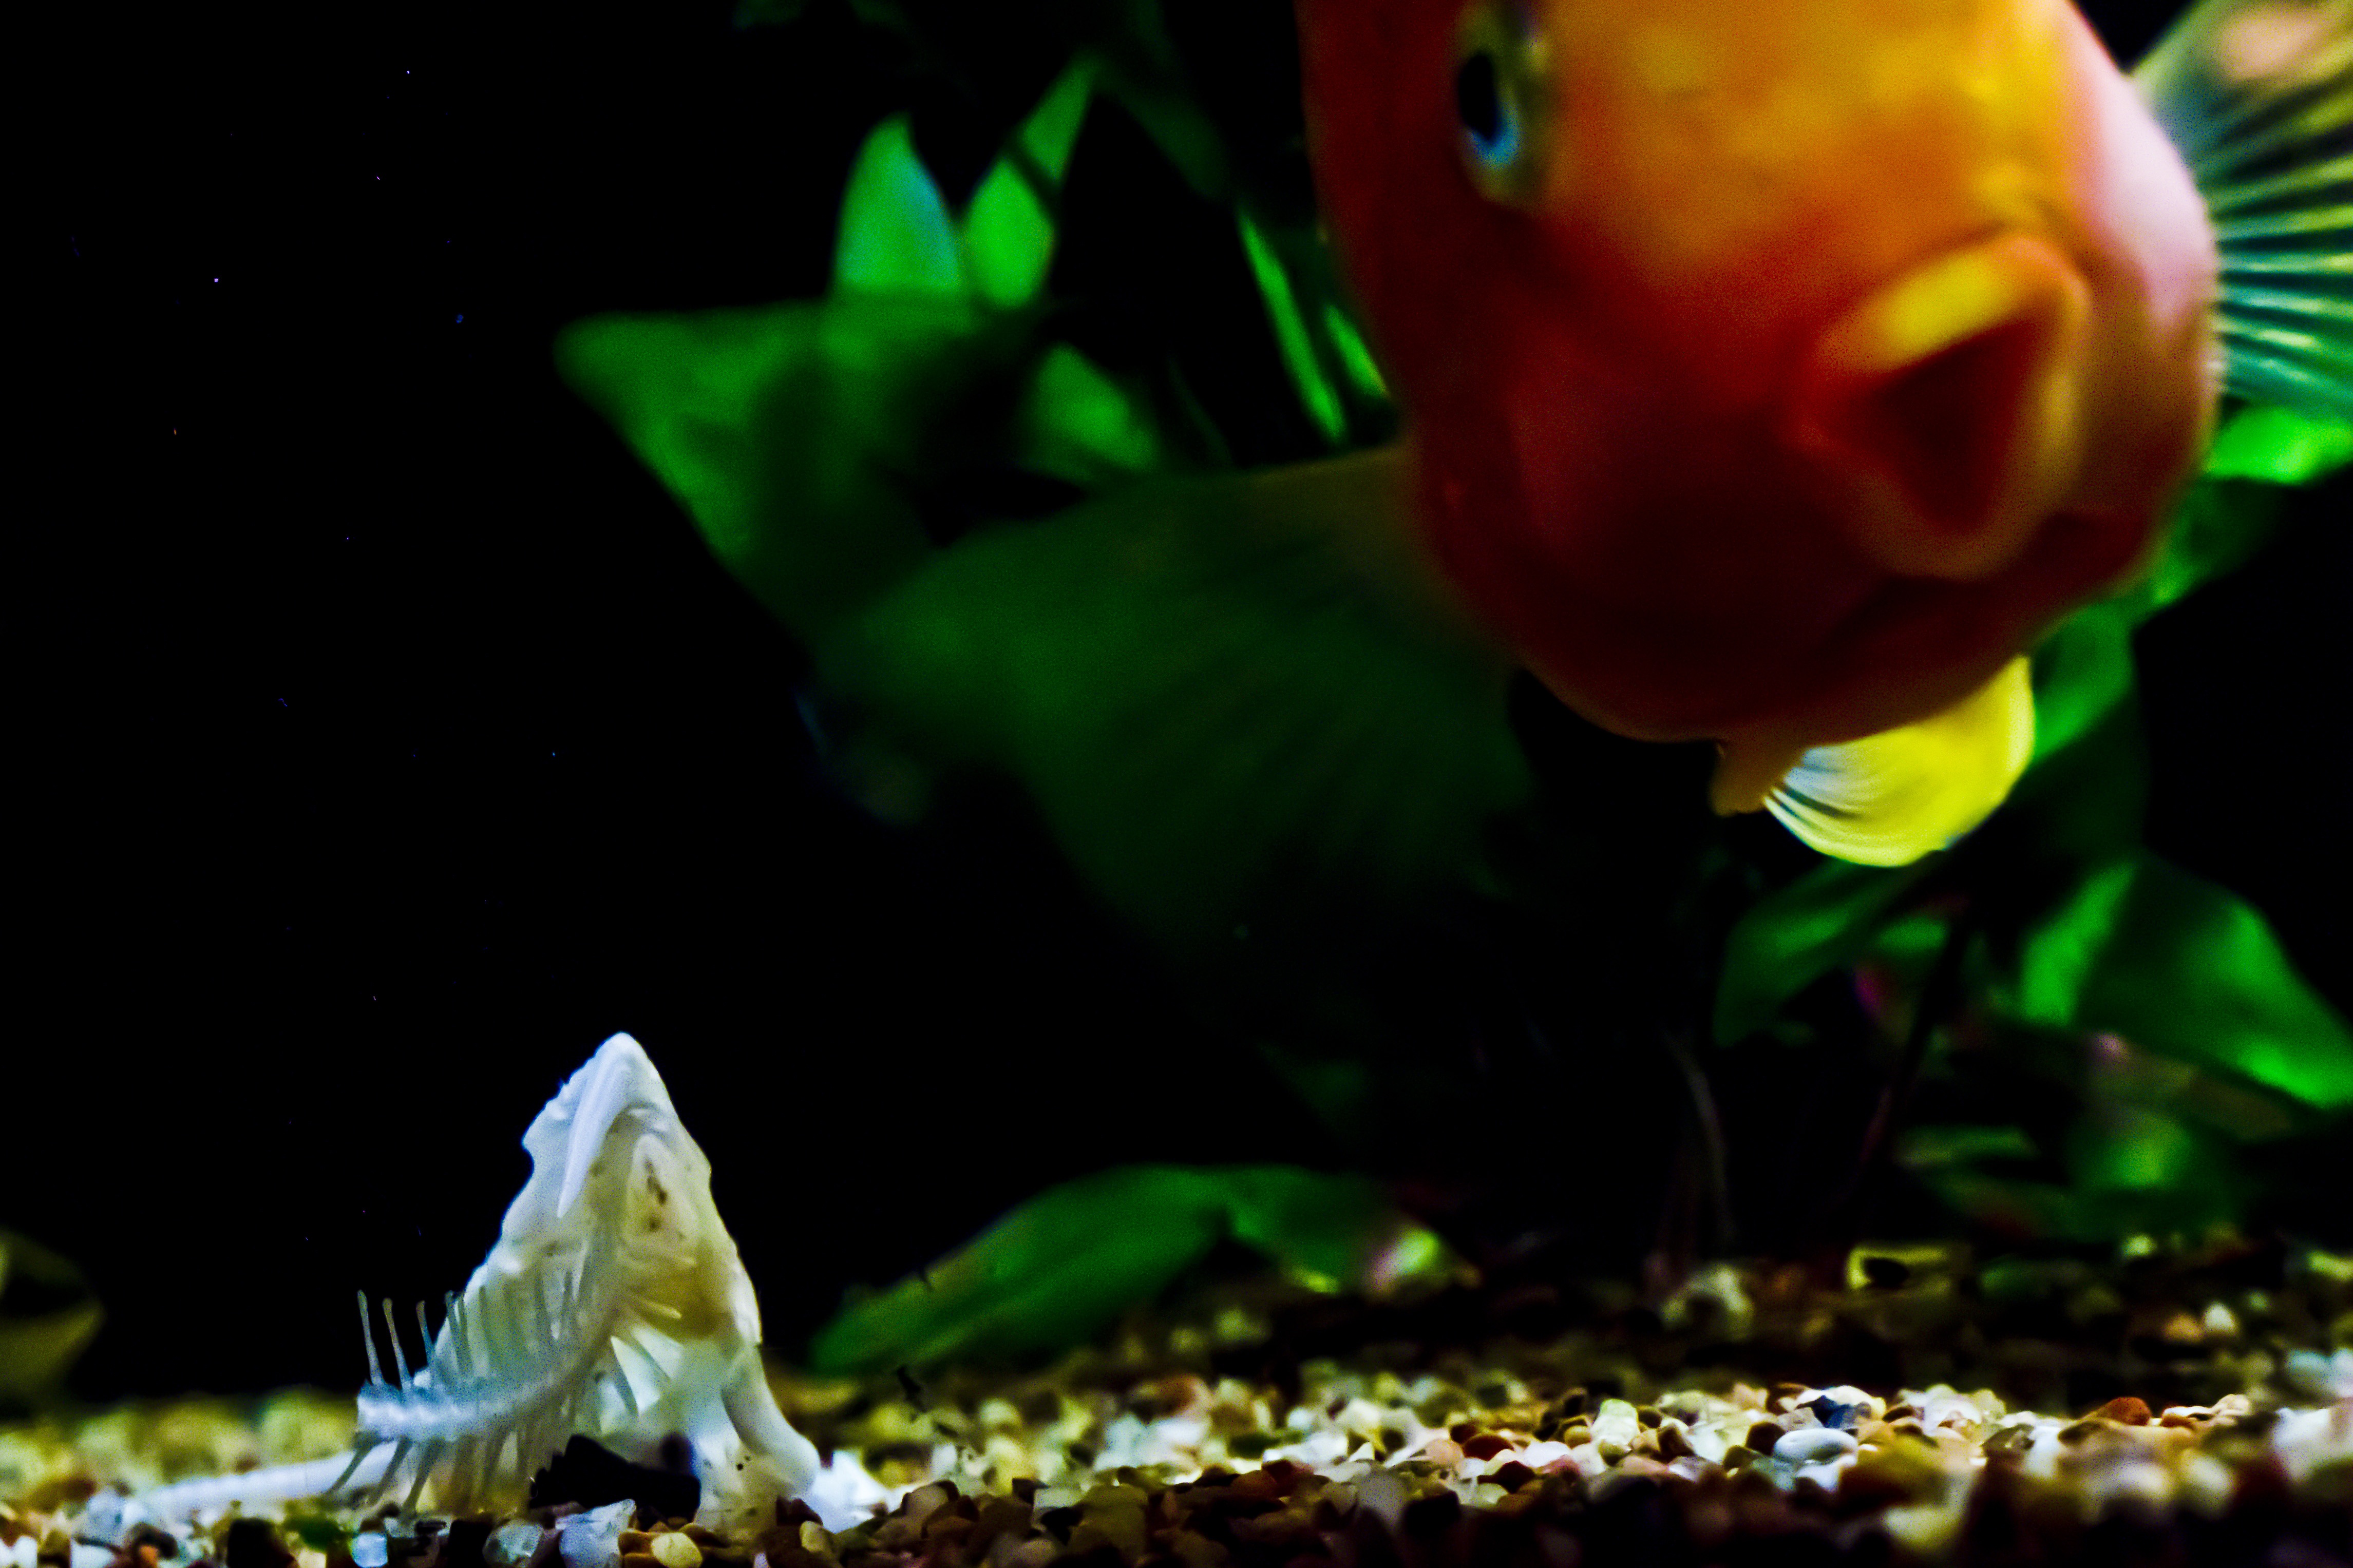
underwater, orange, green, biology, fish, aquarium, tank, skeleton, goldfish, macro photography, fish tank, gold fish, marine biology, pomacentridae